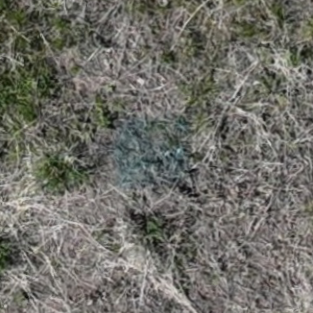
Month: may
Dye color: blue
Dye concentration: high